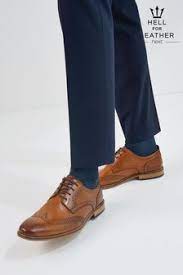
Label: Brogue